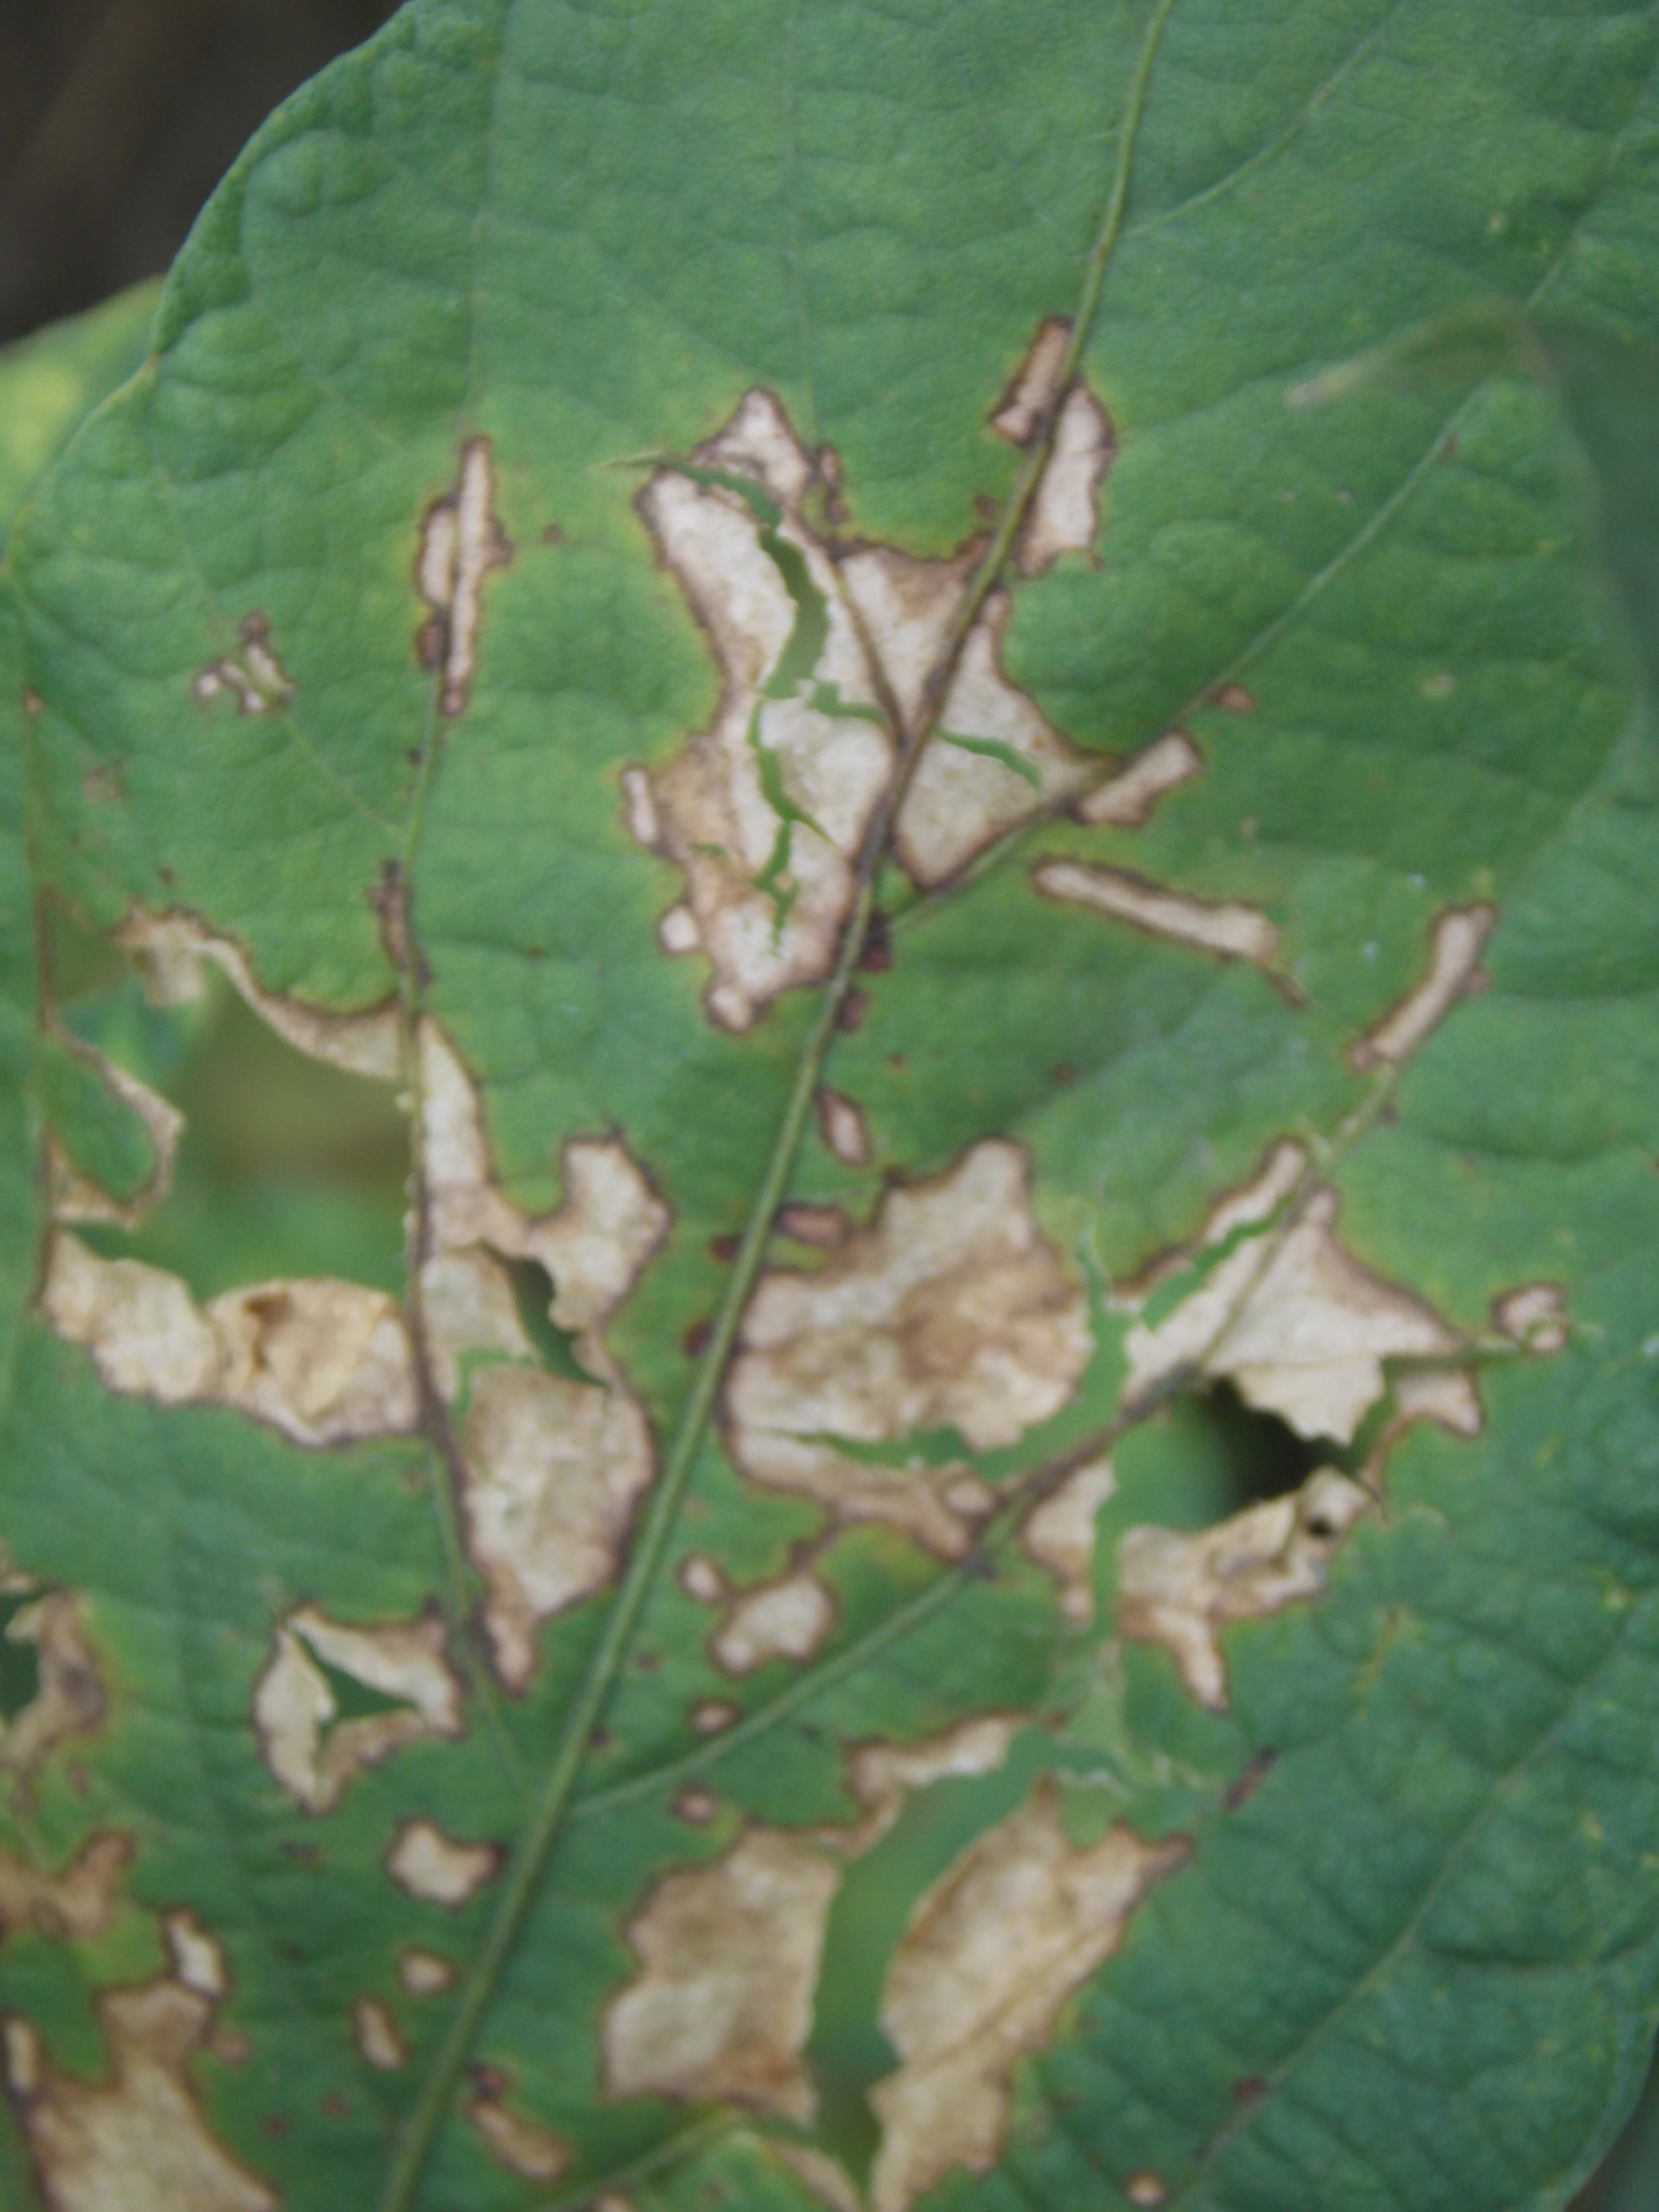
Label: Disease